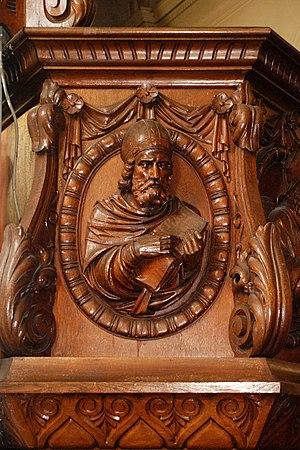
Belgique - Bousval - Église Saint-Barthélemy de Bousval
L'église Saint-Barthélemy est une église catholique située à Bousval, village dépendant de la ville belge de Genappe, en Brabant wallon.